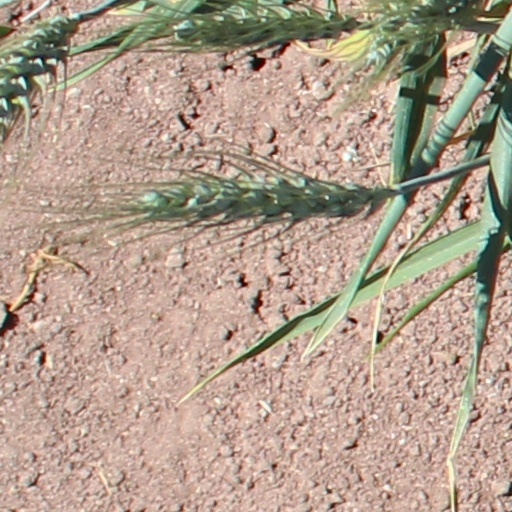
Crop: wheat